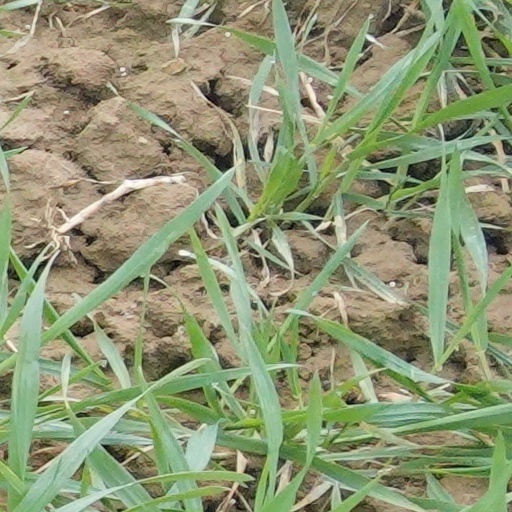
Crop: wheat